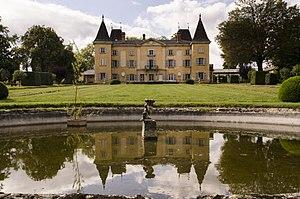
Château de Vaurenard, Rhône, France Château et son reflet This building is inscrit au titre des Monuments Historiques. It is indexed in the Base Mérimée, a database of architectural heritage maintained by the French Ministry of Culture,
Le titre de baron de Richemont était porté par un escroc français, mort le 10 août 1853 à Gleizé, qui se faisait passer pour Louis XVII.